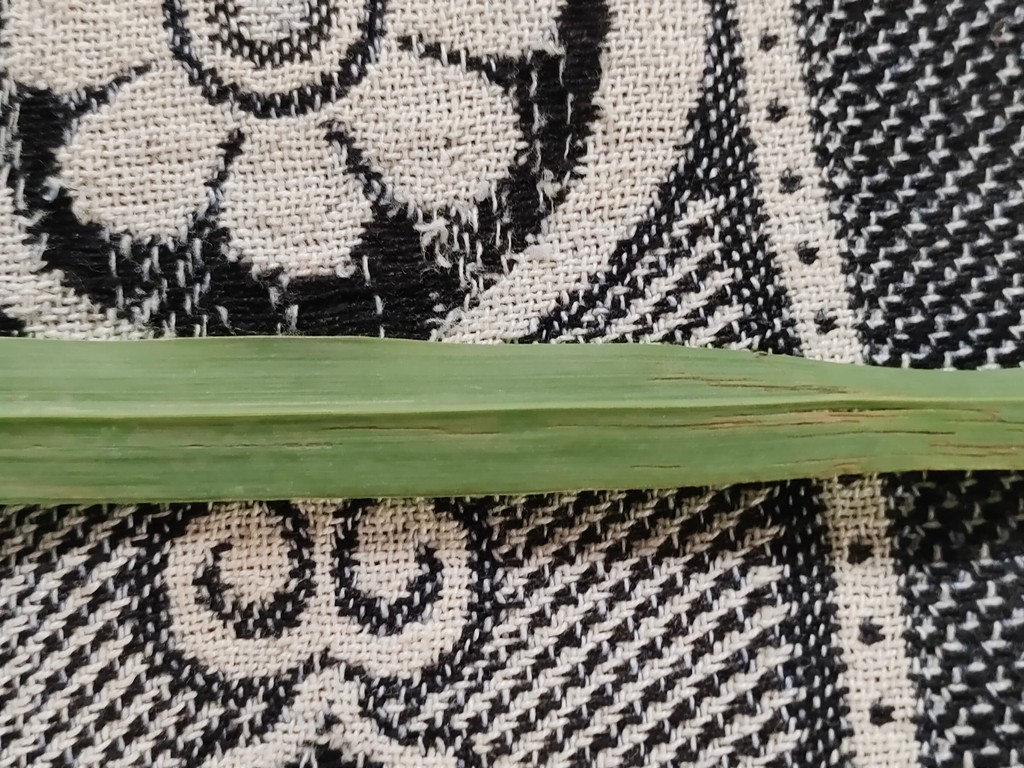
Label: Unhealthy